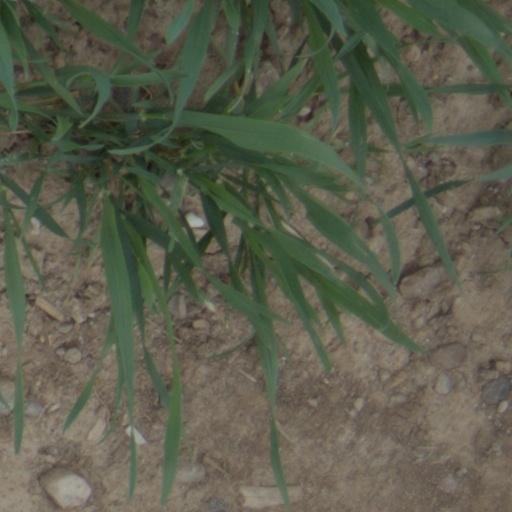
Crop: wheat